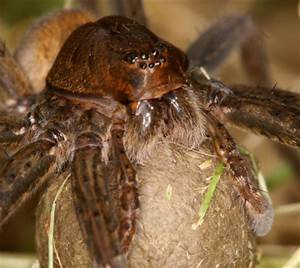
Label: spider